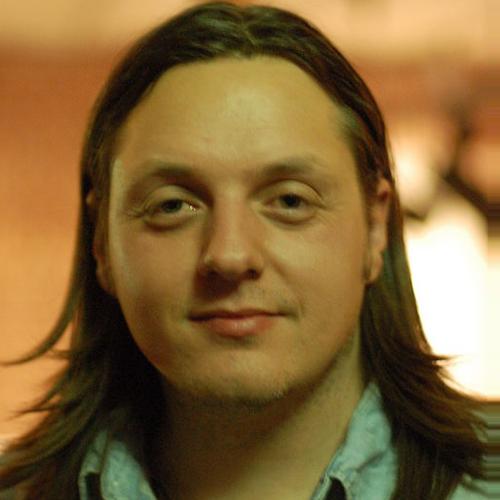
Age: 33